History of Pike Place Market

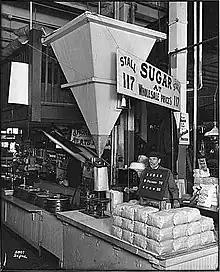
Sugar vendor, 1917

The first building at the Market, the Main Arcade, opened November 30, 1907. At its opening, a forty-piece band performed for a large cheering crowd. During the early years of the Pike Place Market, Seattle city ordinances limited its hours of operation to only 5 am to 12 noon, Monday through Saturday, and placed initial supervision of the facility with the city Department of Streets and Sewers. Local police gave out vendor stalls to farmers on a first come, first served basis. In 1910, two farmers' associations organized themselves: the Washington Farmers Association represented Japanese farmers; other farmers organized as the White Home Growers Association.